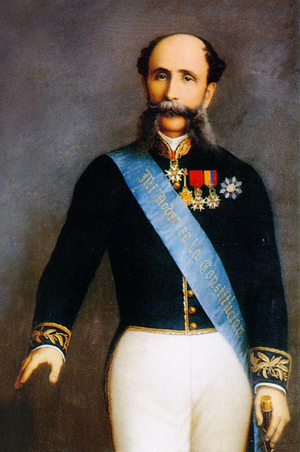
Juan Antonio María Flores y Jijón de Vivanco, plus connu comme Antonio Flores Jijón, né le 23 octobre 1833 à Quito et mort le 30 août 1915 à Genève, est un homme d'État équatorien.